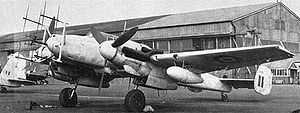
Messerschmitt Bf 110
Messerschmitt Bf 110 med "Liechtenstein" radarantenner i engelsk bemaling
Bf 110 er et tysk 2-motors jagerfly, designet af Willy Messerschmitt. Flyet kaldes også ofte Me 110. Dagflyene havde ingen motorinstrumenter i cockpittet, i stedet for var de monteret direkte på motornacellerne og kunne aflæses af piloten igennem små vinduer.